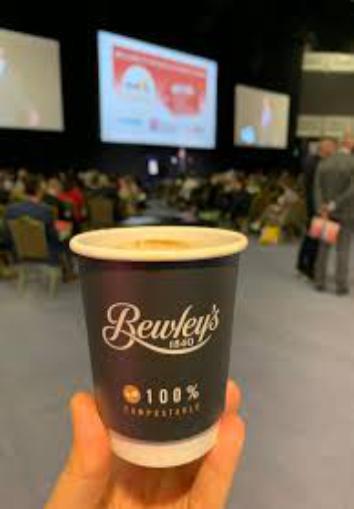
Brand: Bewley's
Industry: Food